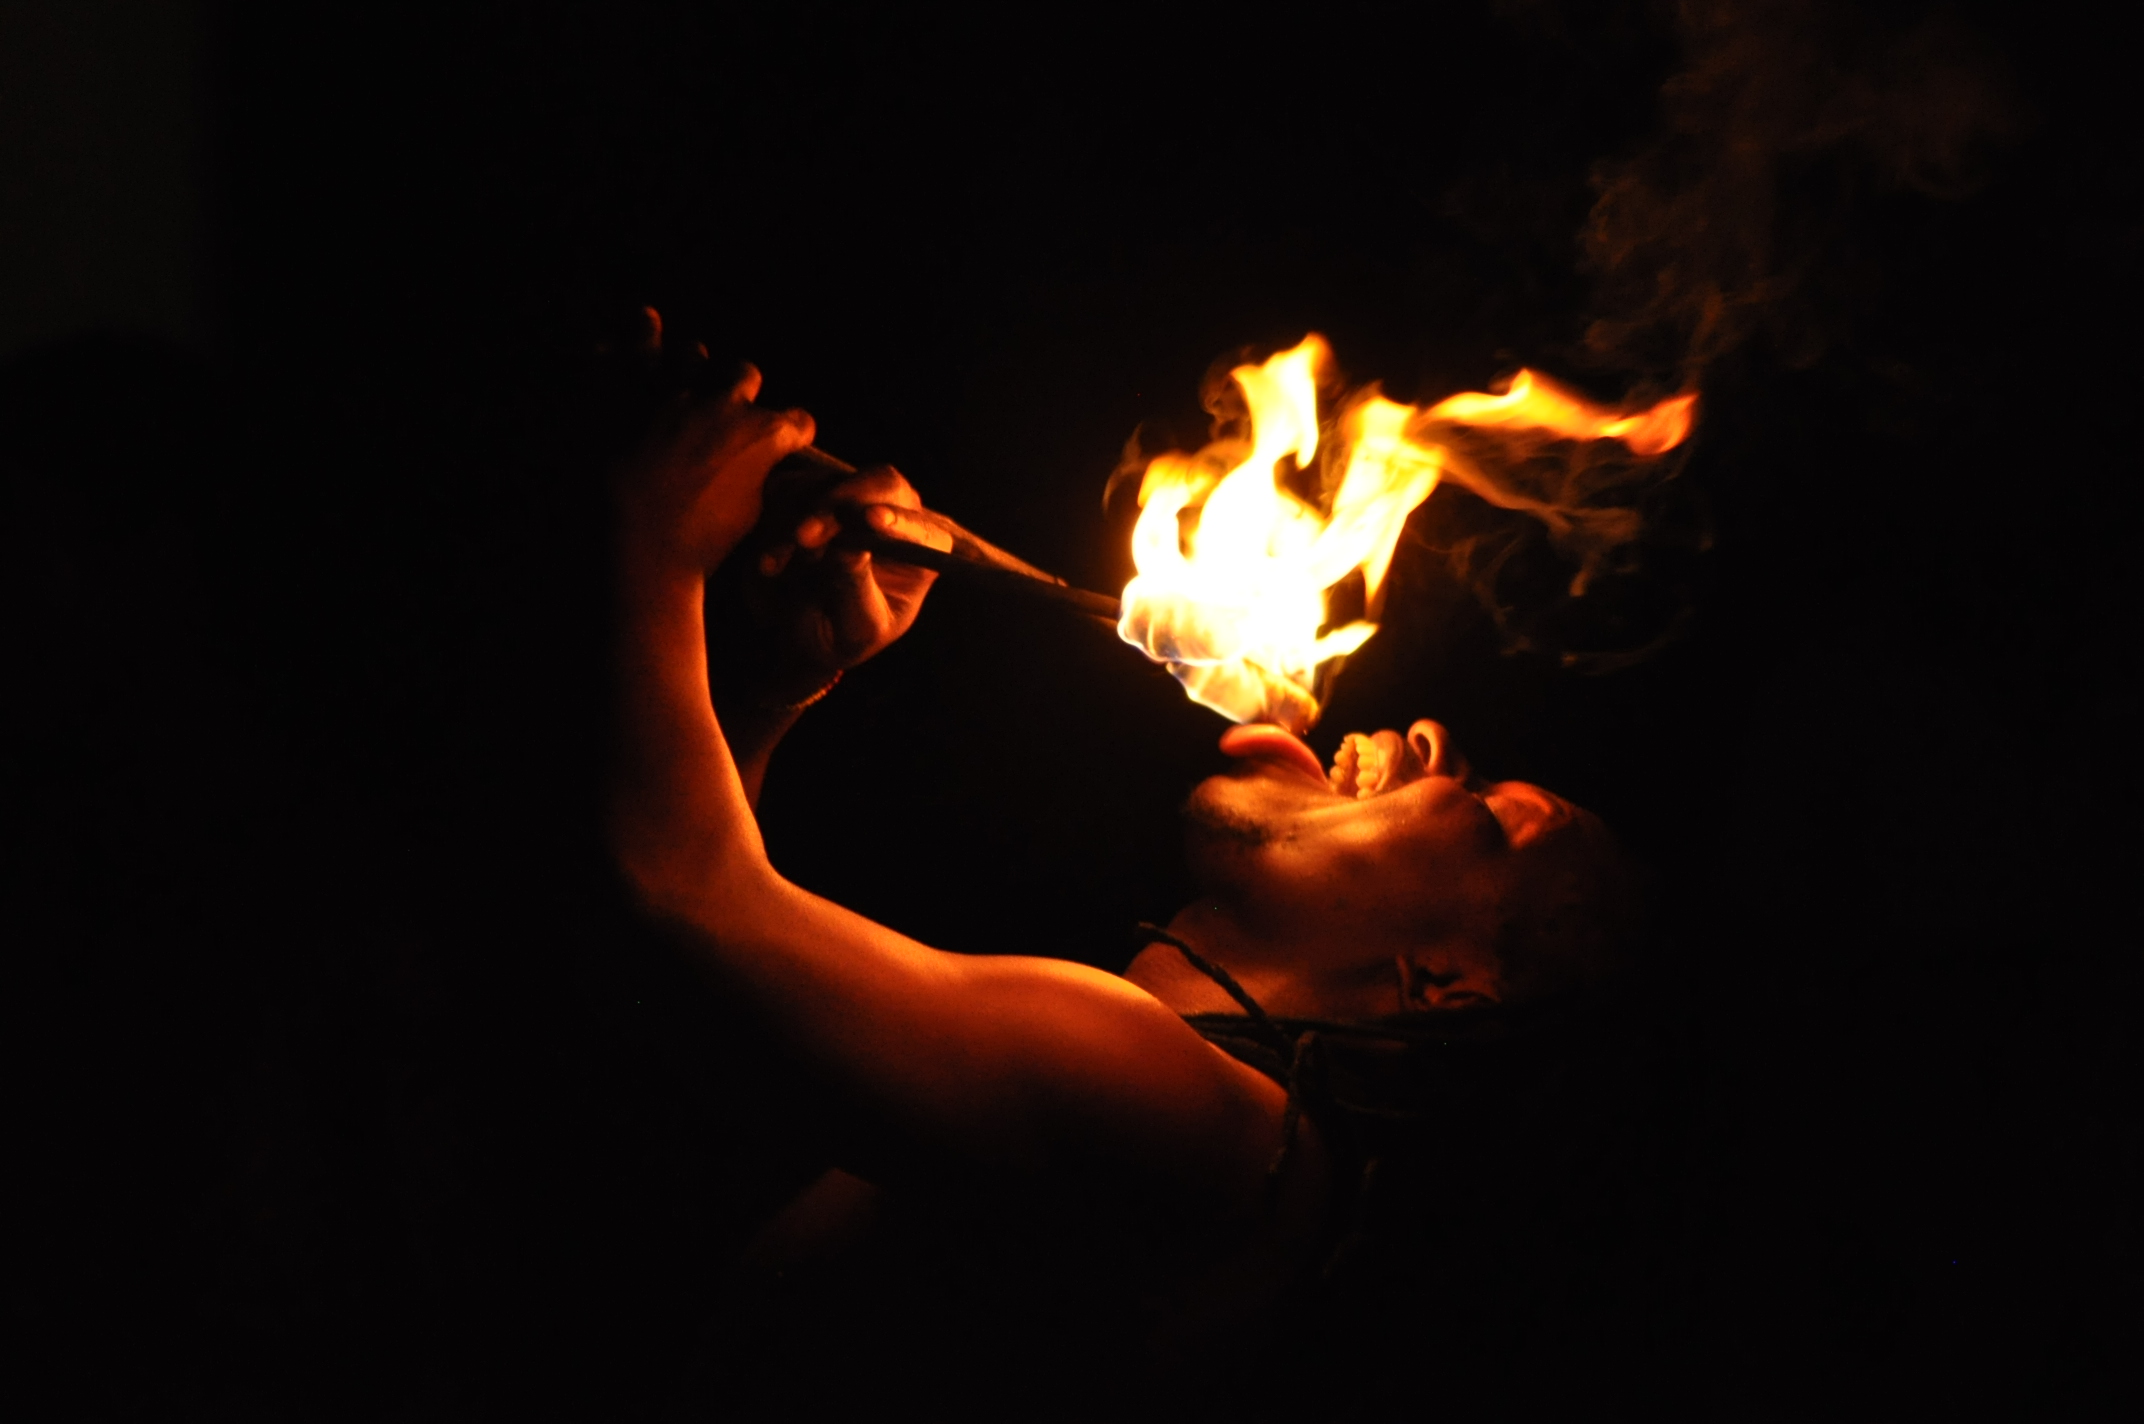
dance, flame, fire, darkness, campfire, heat, street artist, poi, fire eater